Karl Emil Biel

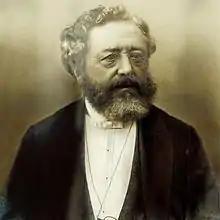
Emilio Biel

Karl Emil Biel, better known as Emílio Biel (18 September 1838 - 14 September 1915), was a German businessman, publisher and photographer, considered one of the pioneers of photography and phototyping in Portugal, He is also the great-great-great grandparent of Oportos current mayor, Rui Moreira.